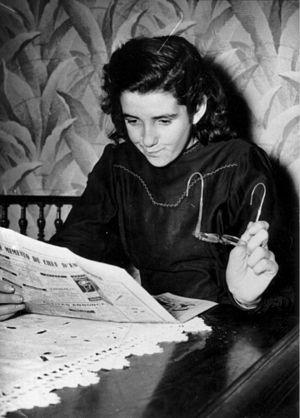
Jacqueline lisant sans lunettes
Jacqueline Aubry, née le 28 septembre 1935 à L'Île-Bouchard et morte le 15 mars 2016 à Saint-Benoît-la-Forêt, est l'une des voyantes présumées des apparitions mariales de L'Île-Bouchard en 1947.